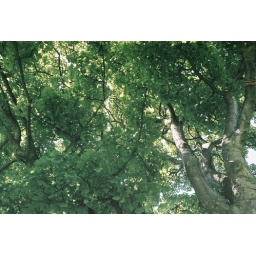
when we sat under this tree all these tiny green insects landed on us, but they were mostly cute.